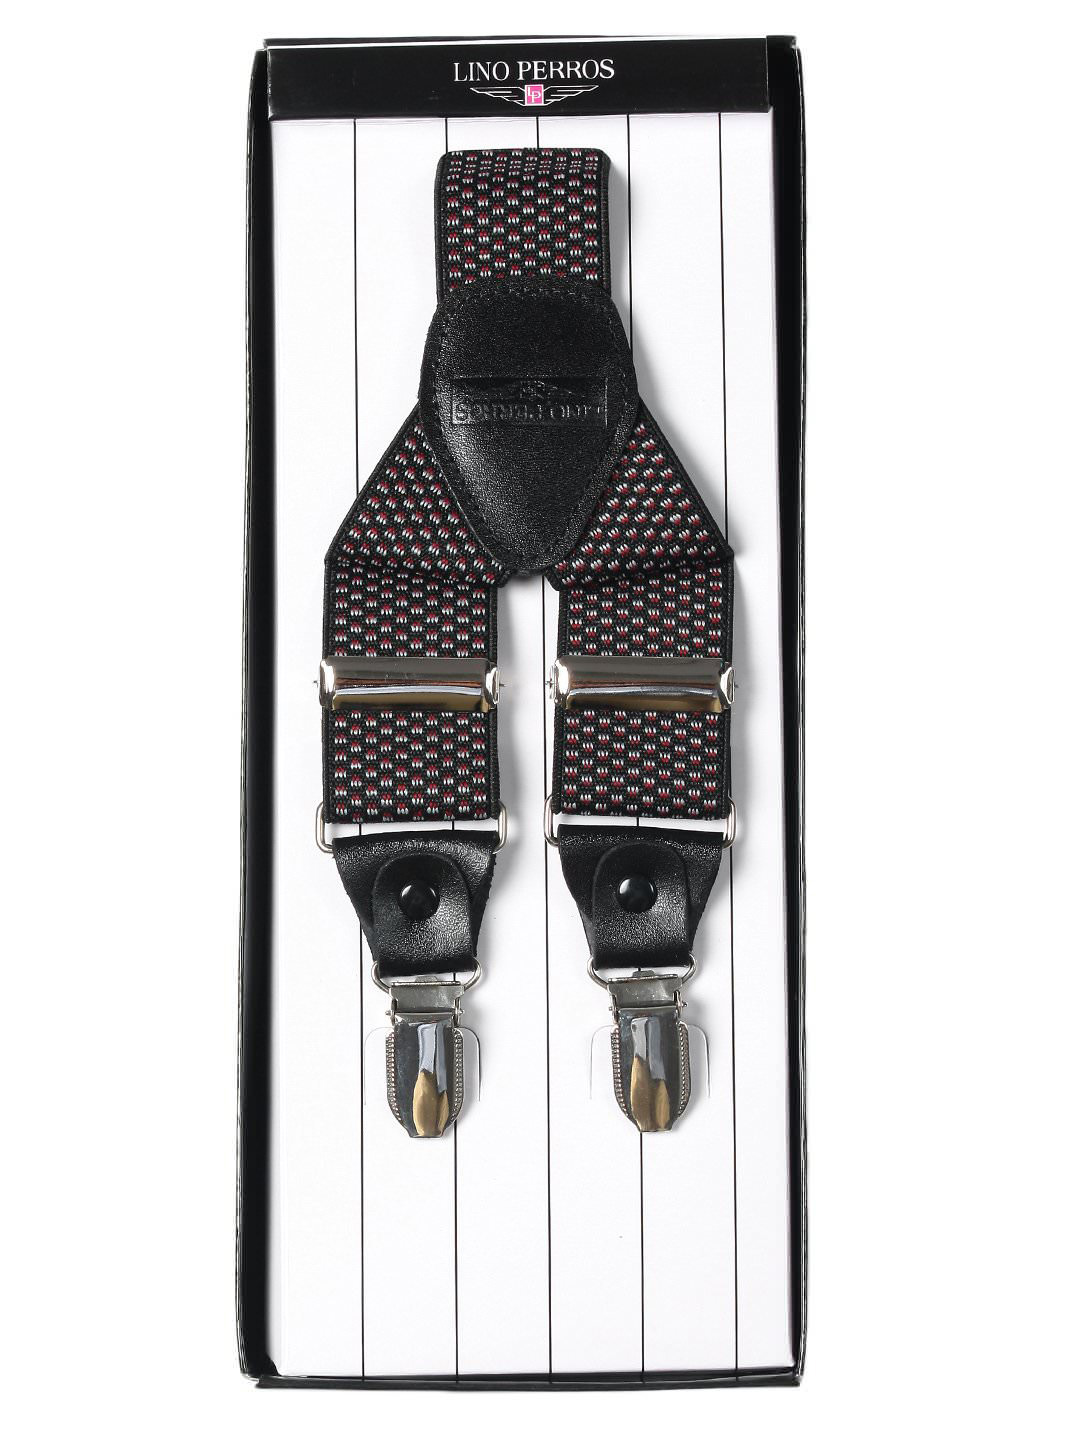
Lino Perros Men Black Suspenders
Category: Apparel / Topwear / Suspenders
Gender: Men
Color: Black
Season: Summer 2012
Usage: Formal